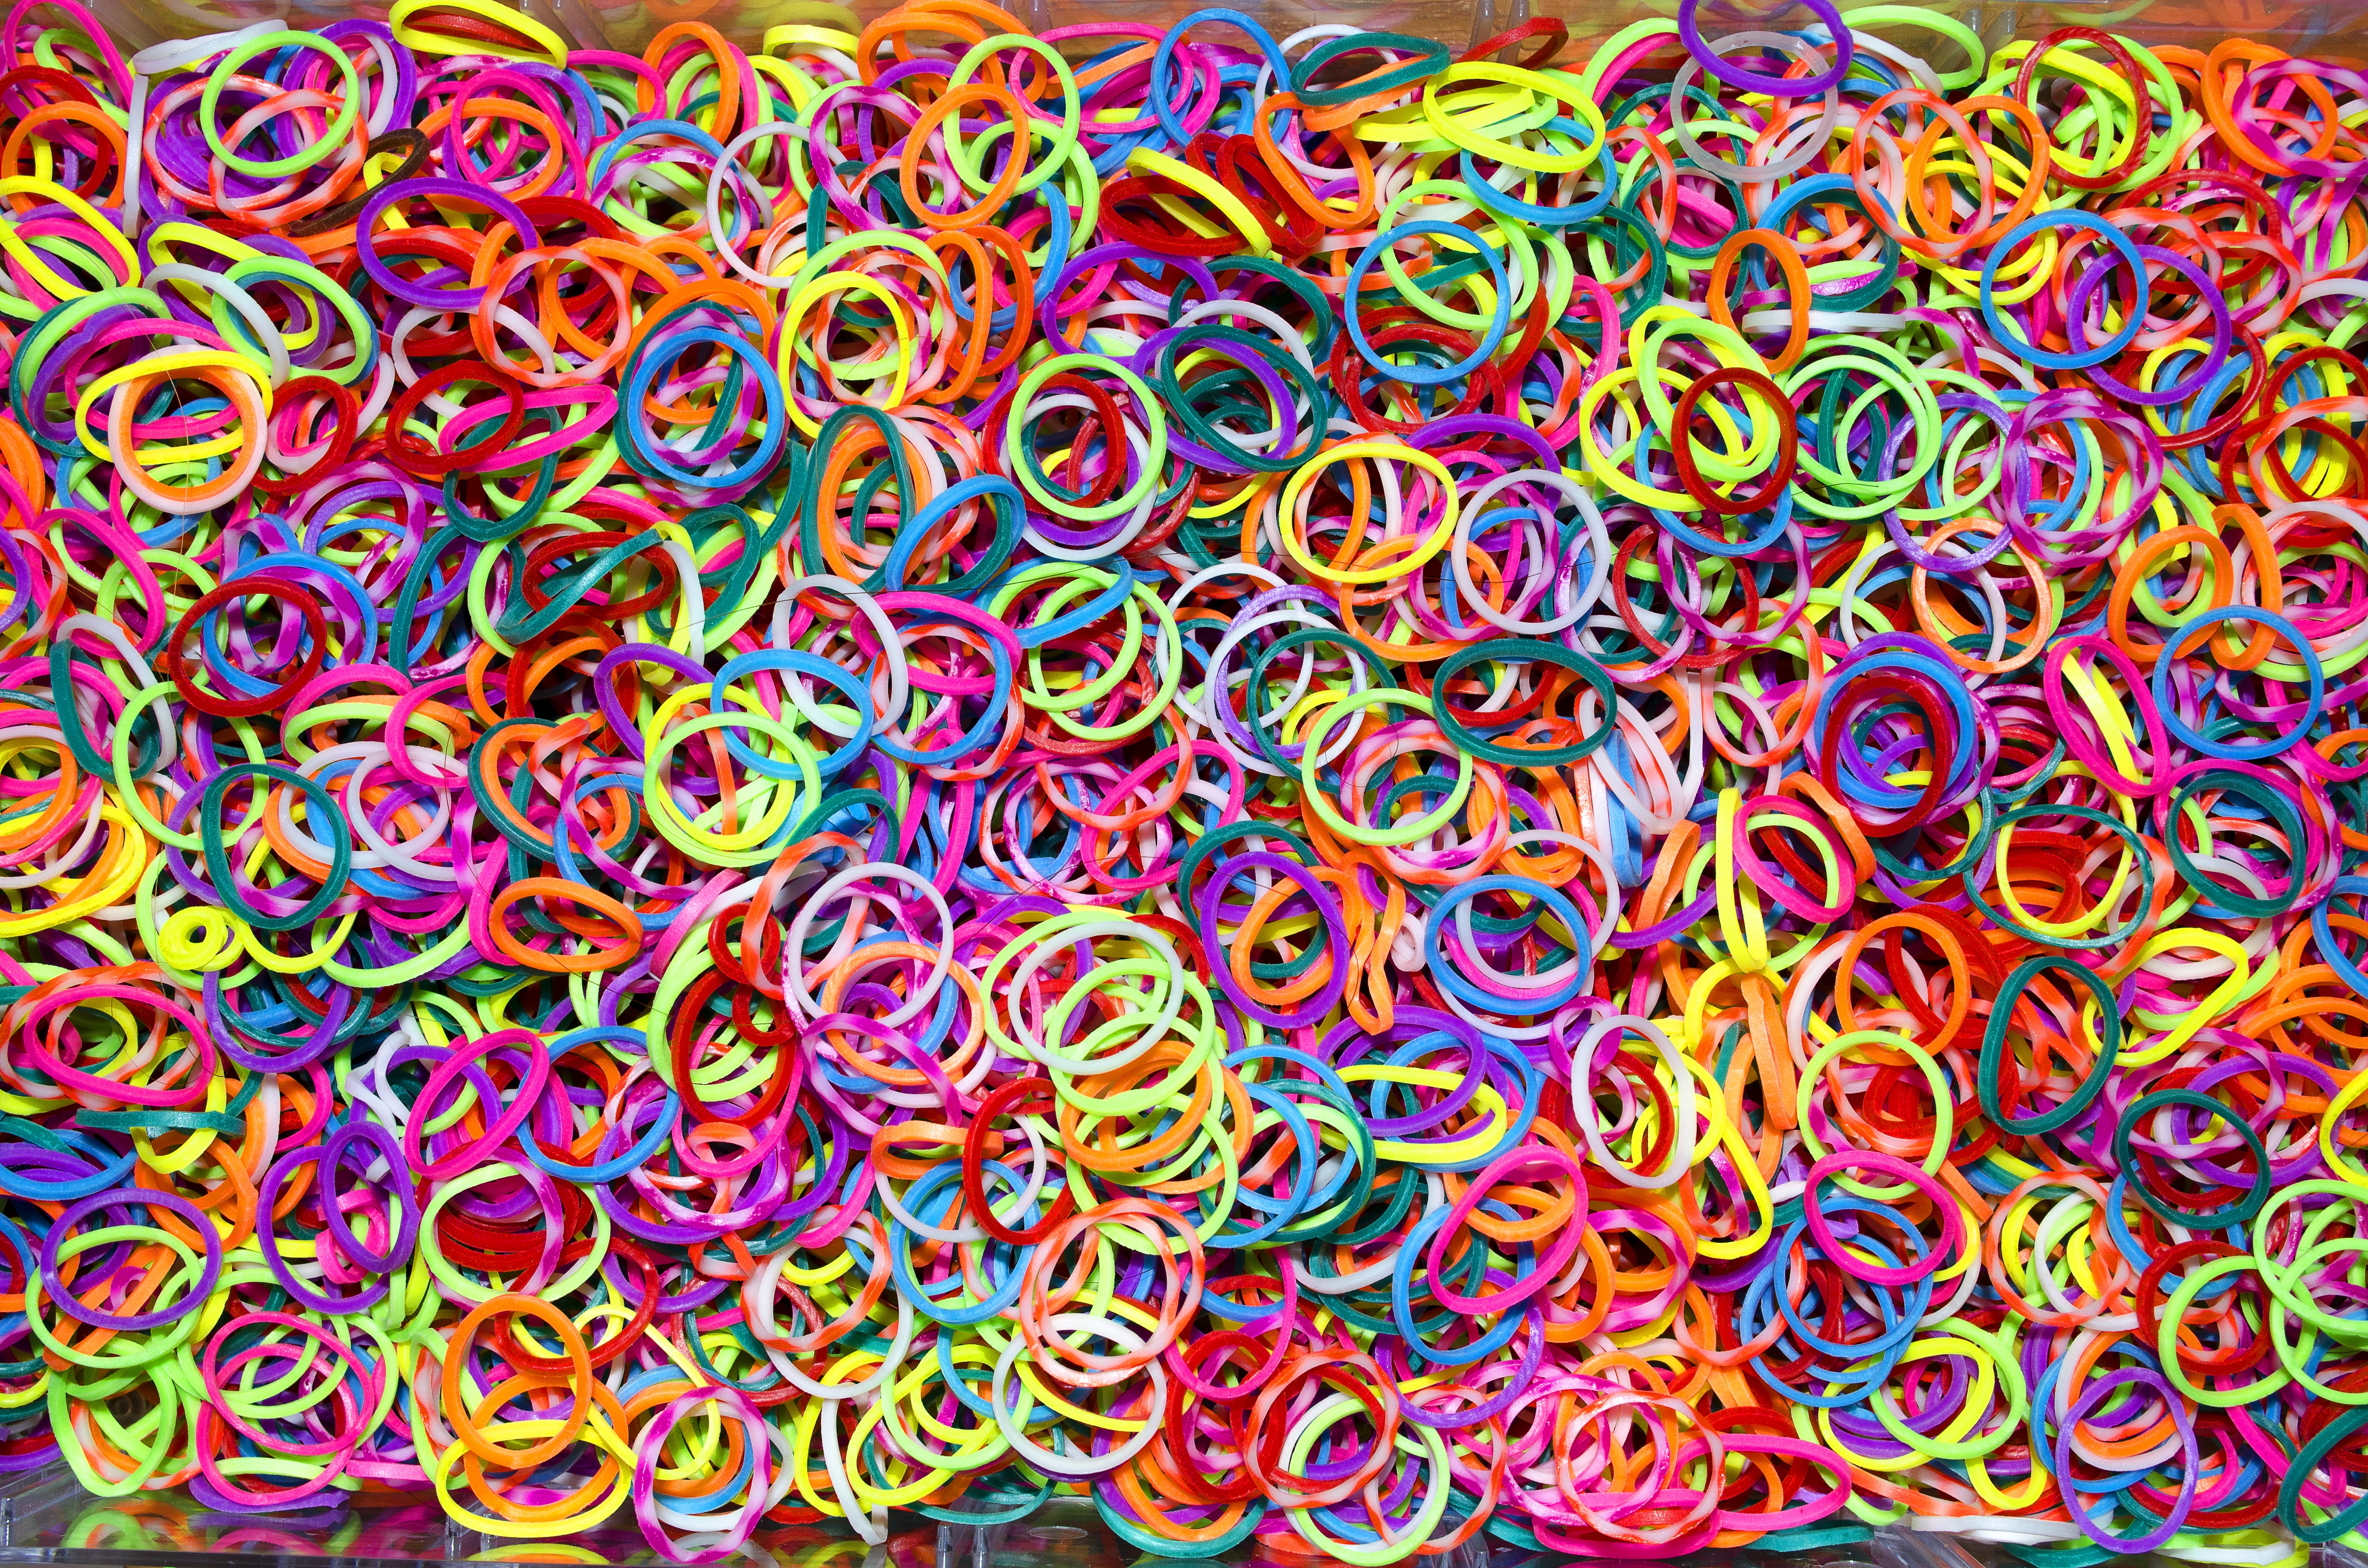
orange, pattern, line, green, color, blue, colorful, pink, circle, font, colour, art, rainbow, design, bright, bands, rubber, rubber bands, psychedelic art